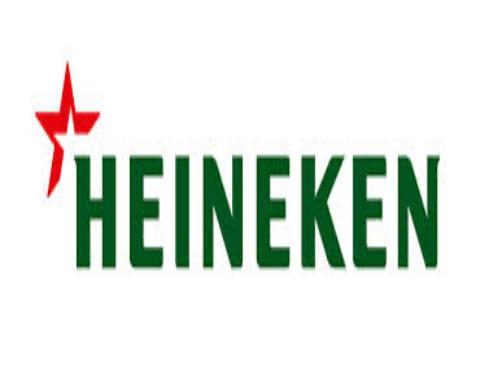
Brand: Heineken
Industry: Food